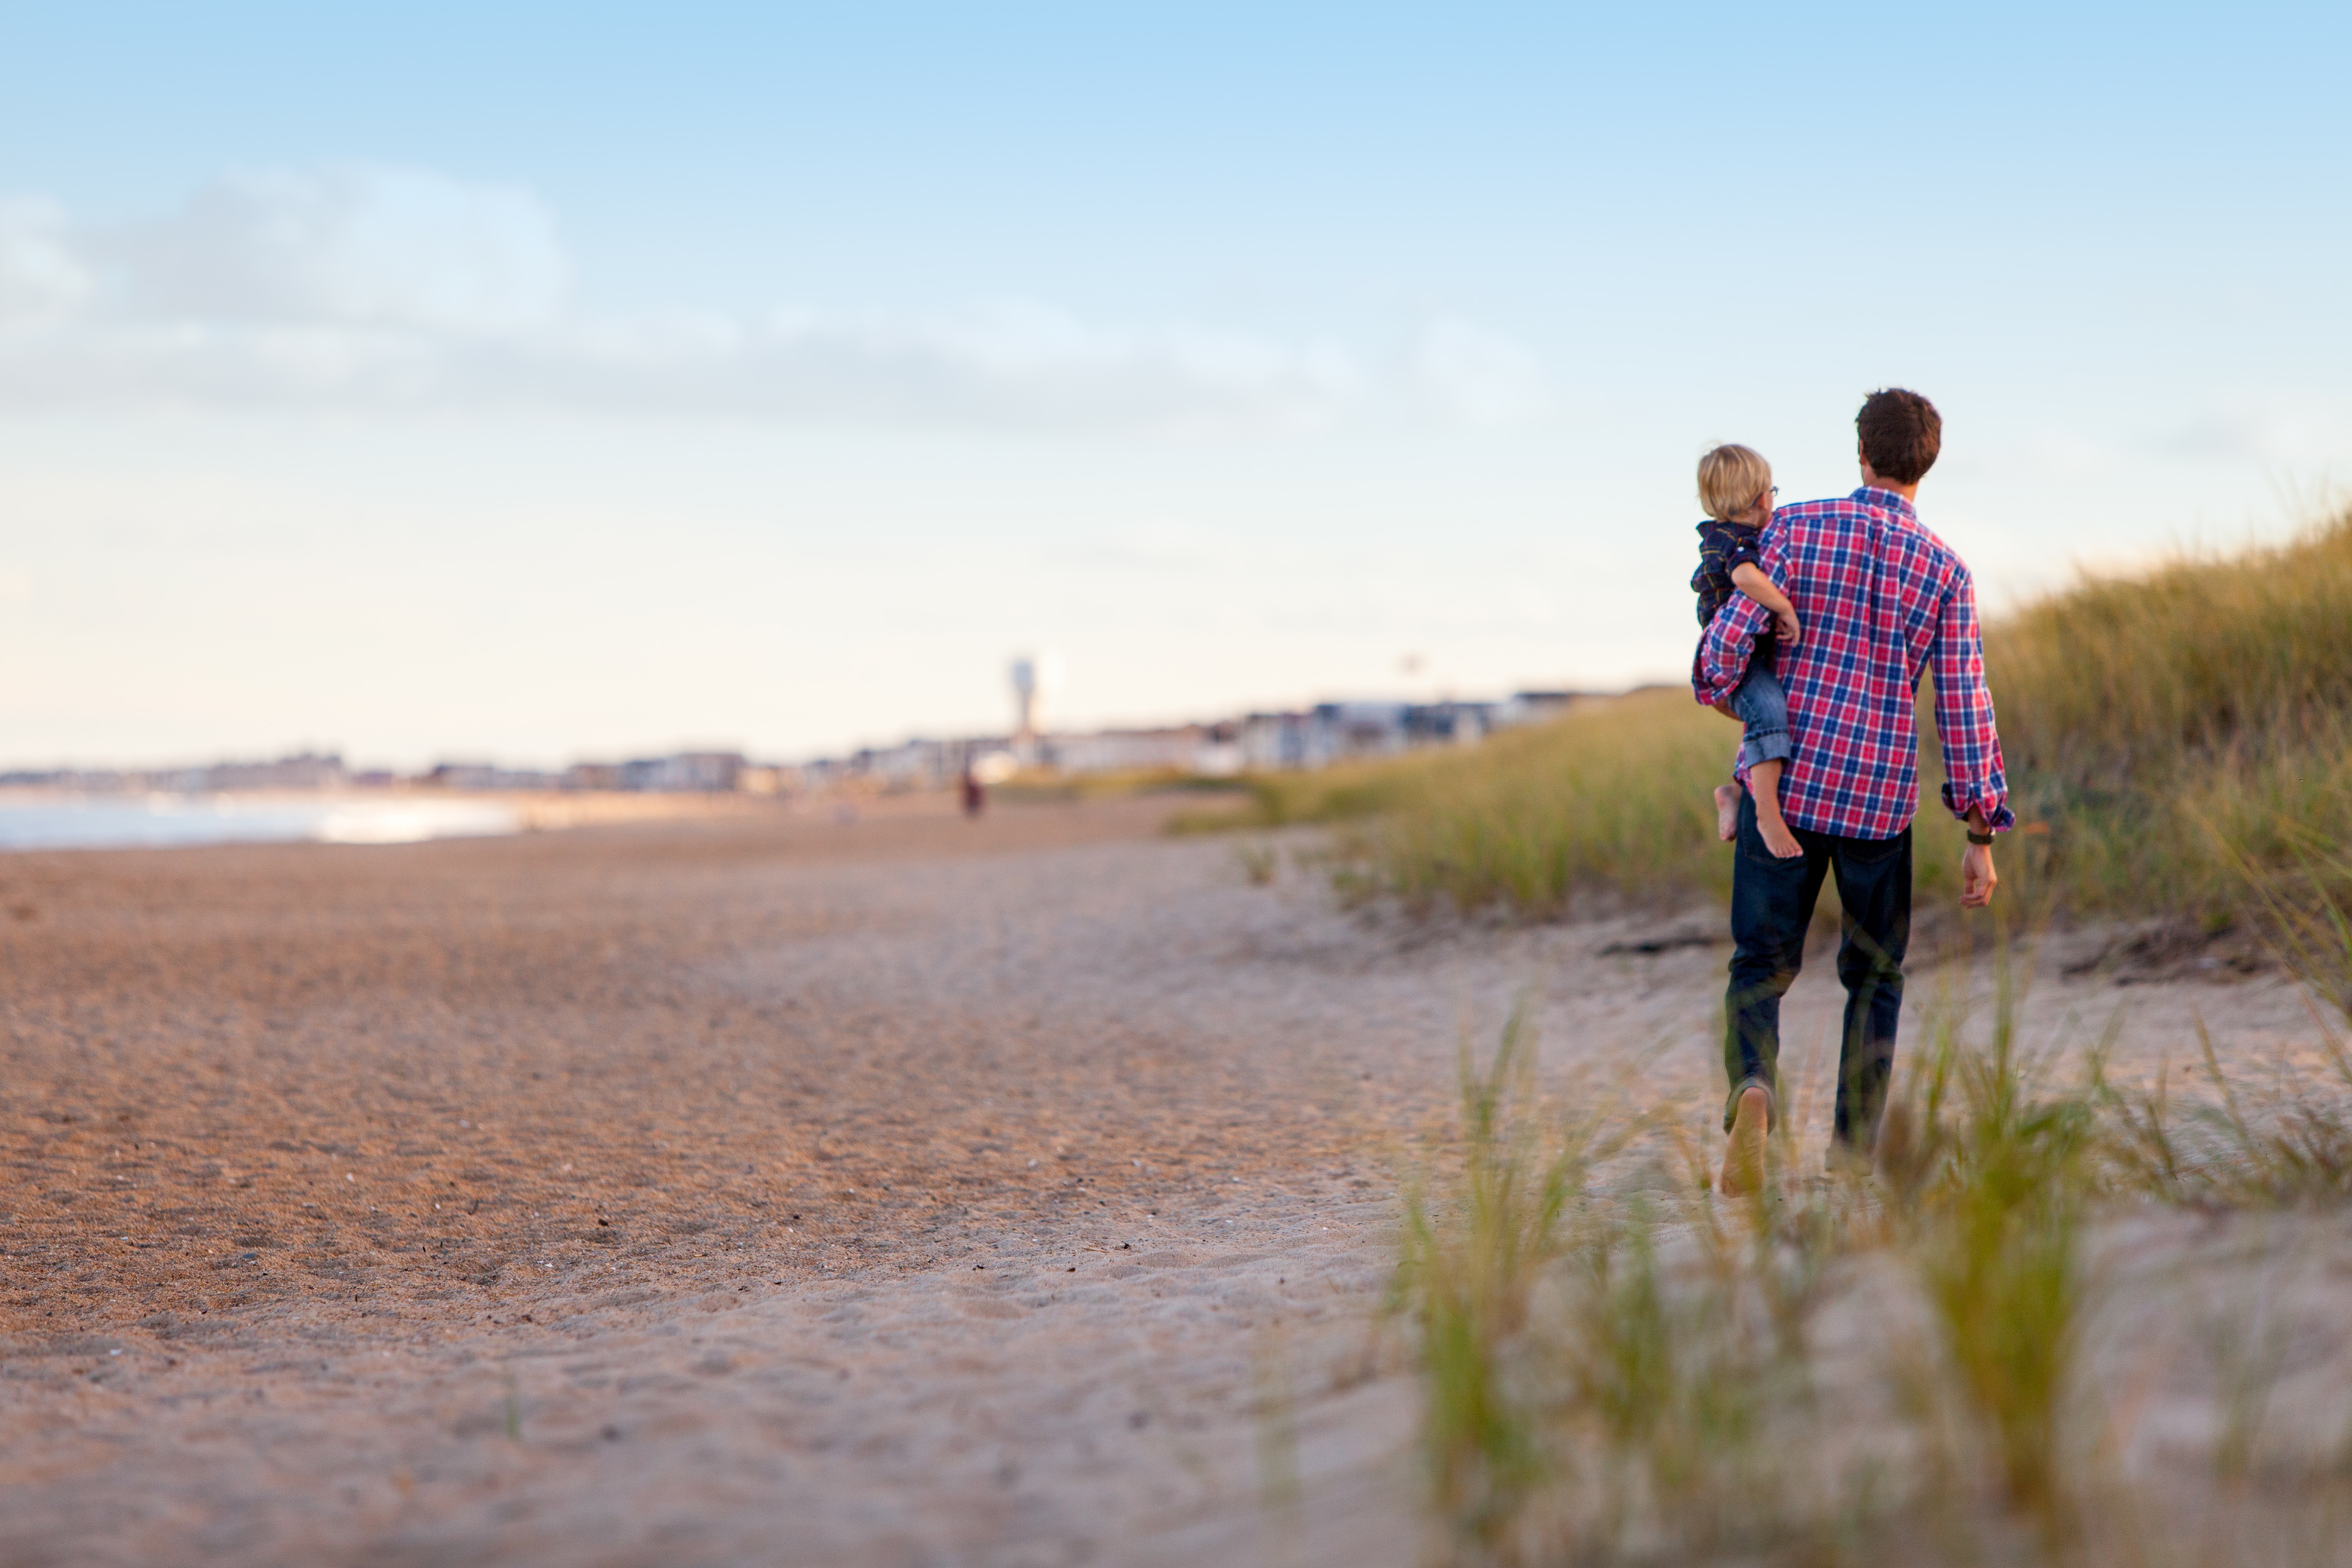
man, beach, sea, sand, walking, child, parent, natural environment